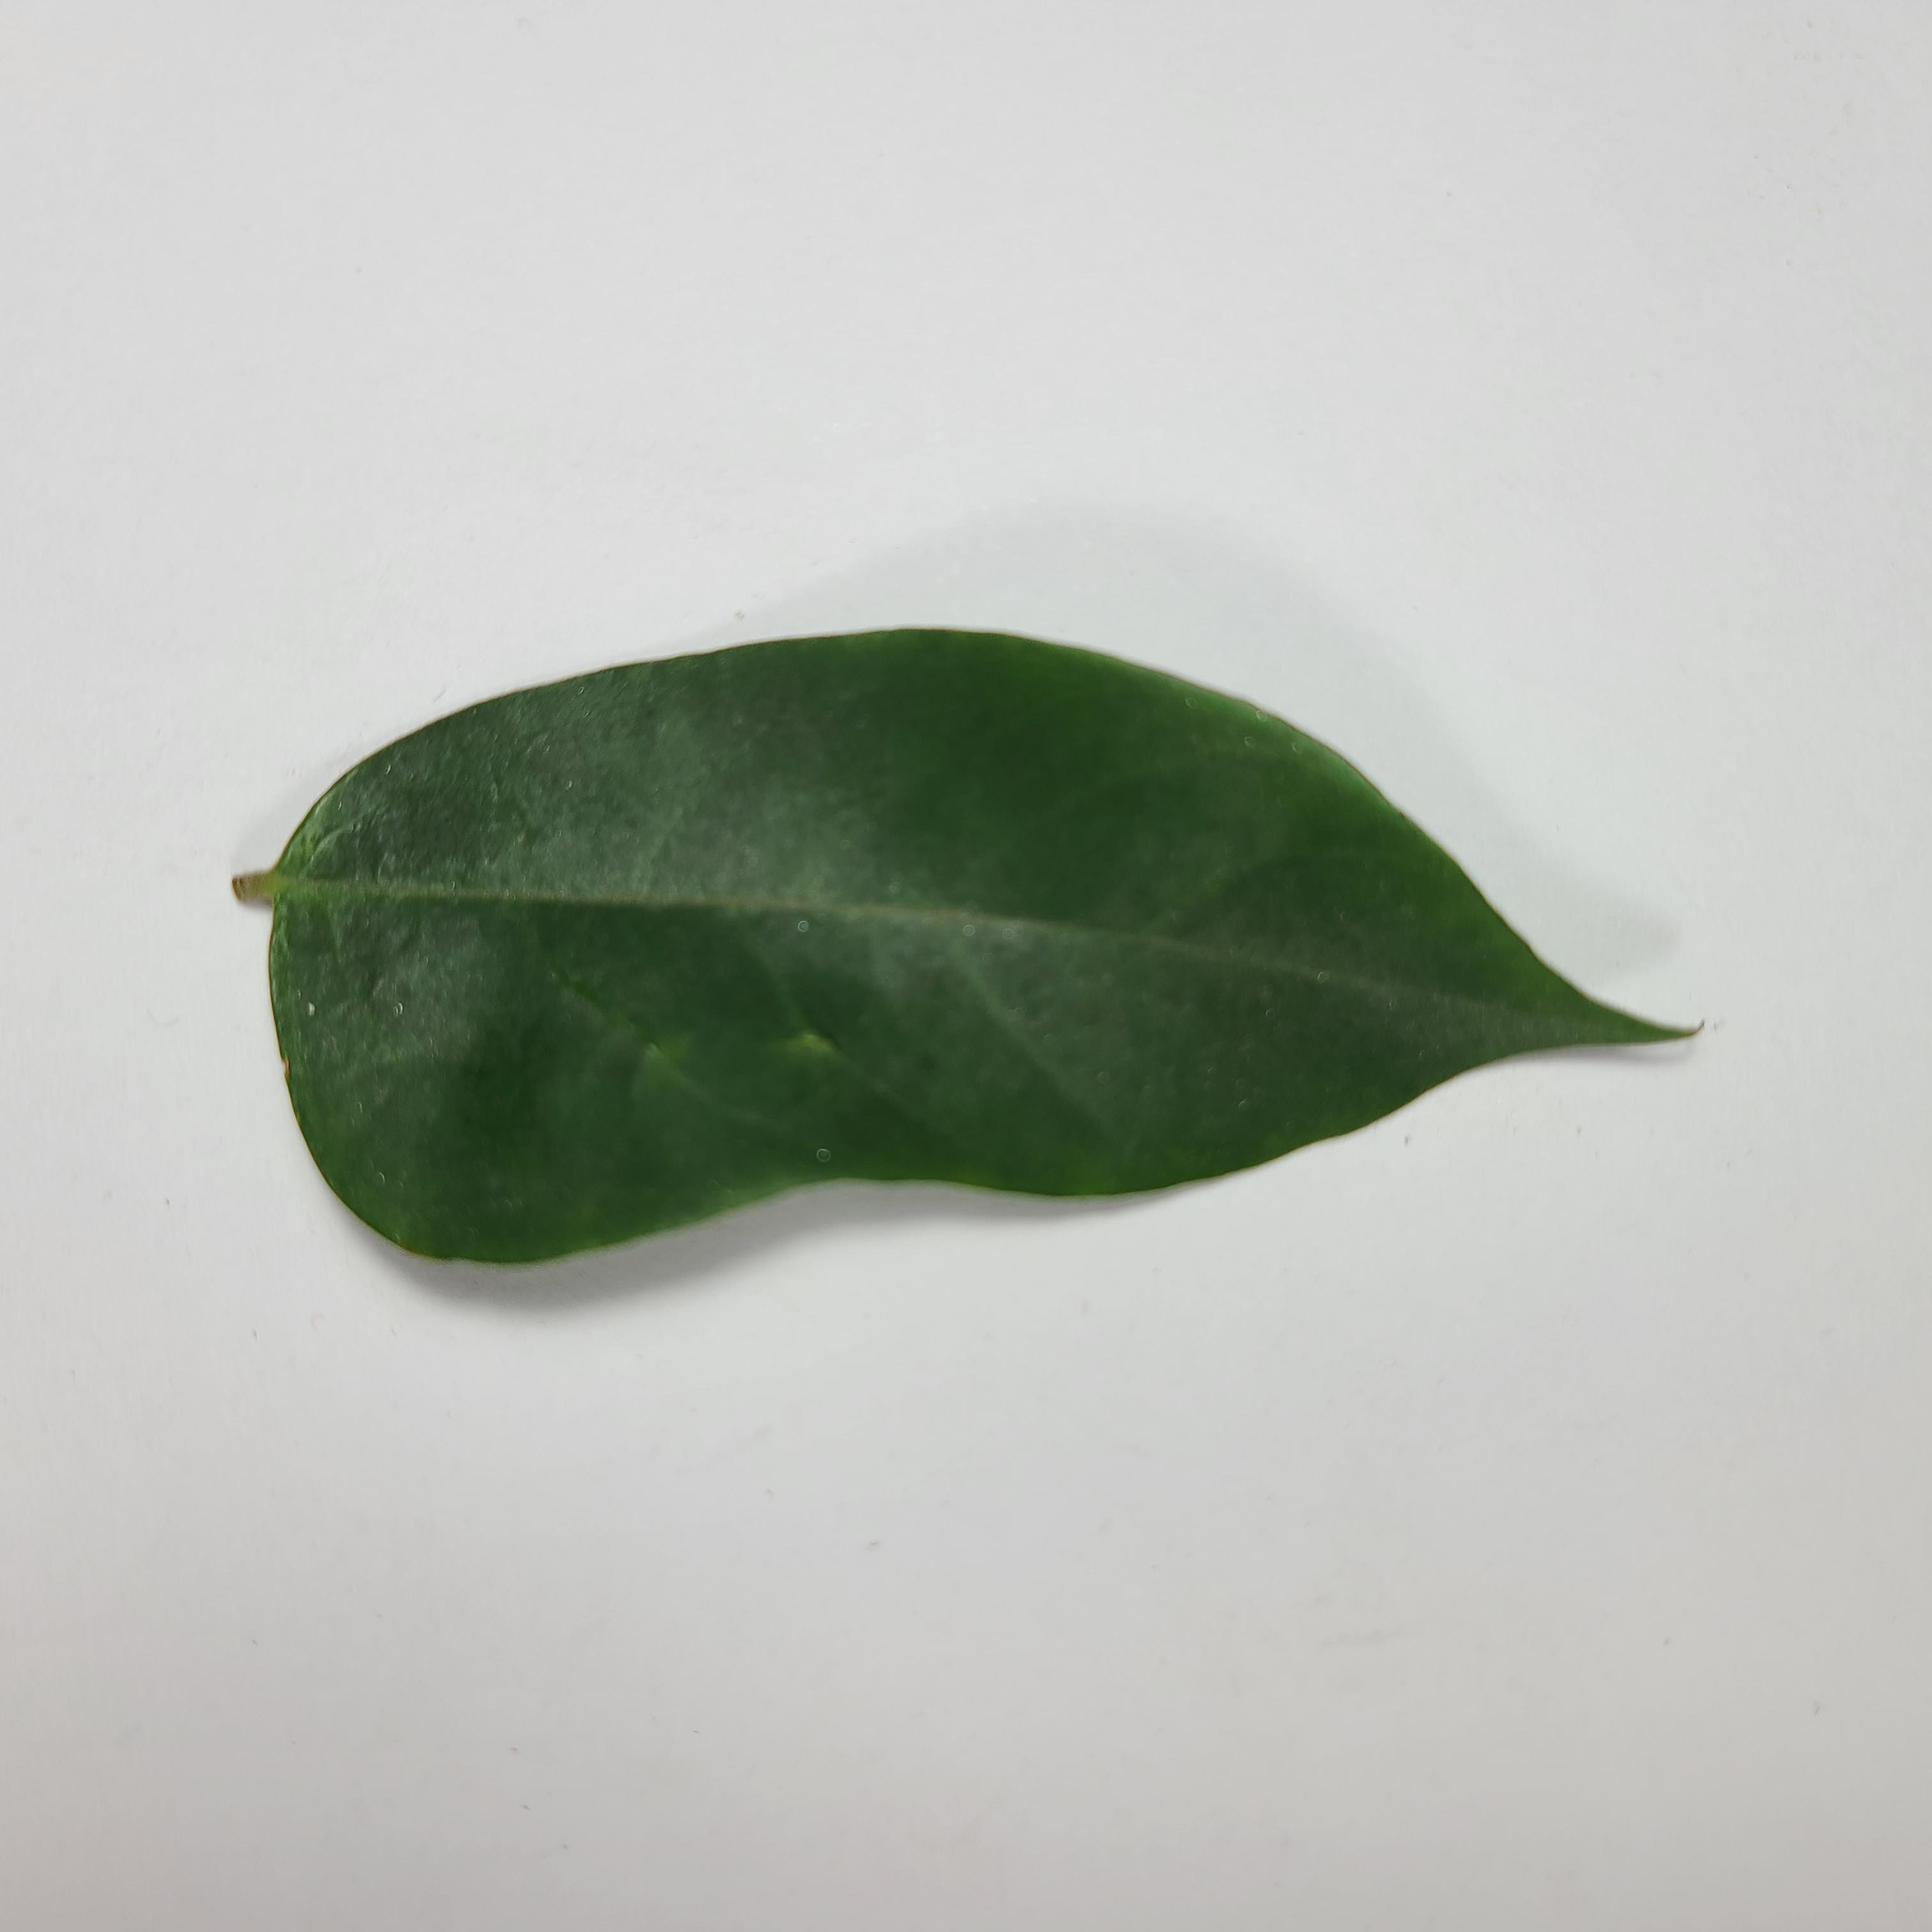
Label: Healthy Leaves